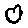
Label: 0